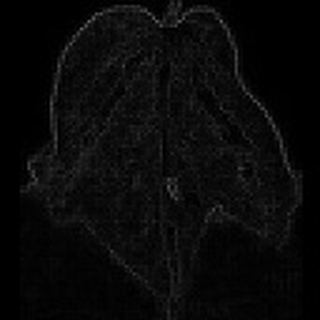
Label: cotton_bacterial_blight